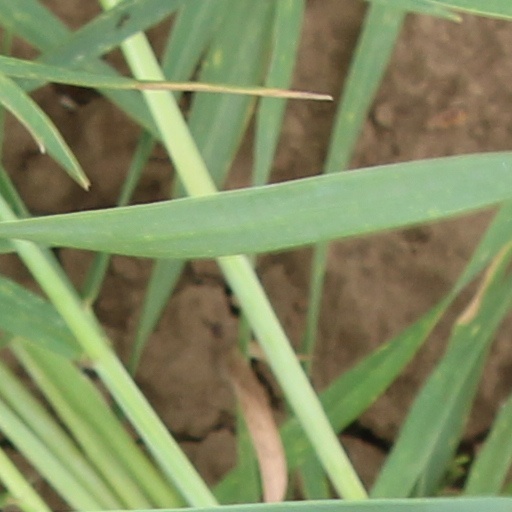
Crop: wheat